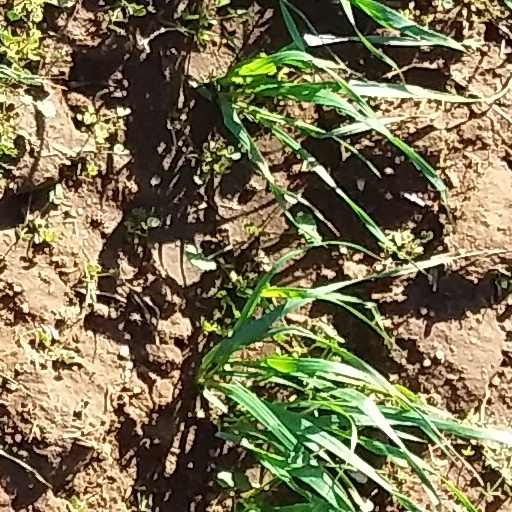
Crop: wheat